Daniel Johnson Sr.

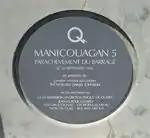
Original dedication plaque — Manicouagan 5, 1968.

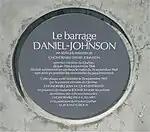
Dedication plaque of the Daniel Johnson Dam, unveiled by Johnson's successor, Jean-Jacques Bertrand on September 26, 1969.

At the end of 1967, Daniel Johnson spent a month recovering from a heart attack at a resort in Honolulu, whose location was kept secret from the press. His poor medical condition limited him in his capacities as premier, with Finance Minister Paul Dozois taking over many of his duties. In July 1968, Johnson suffered another heart attack that kept him from work until mid-September.